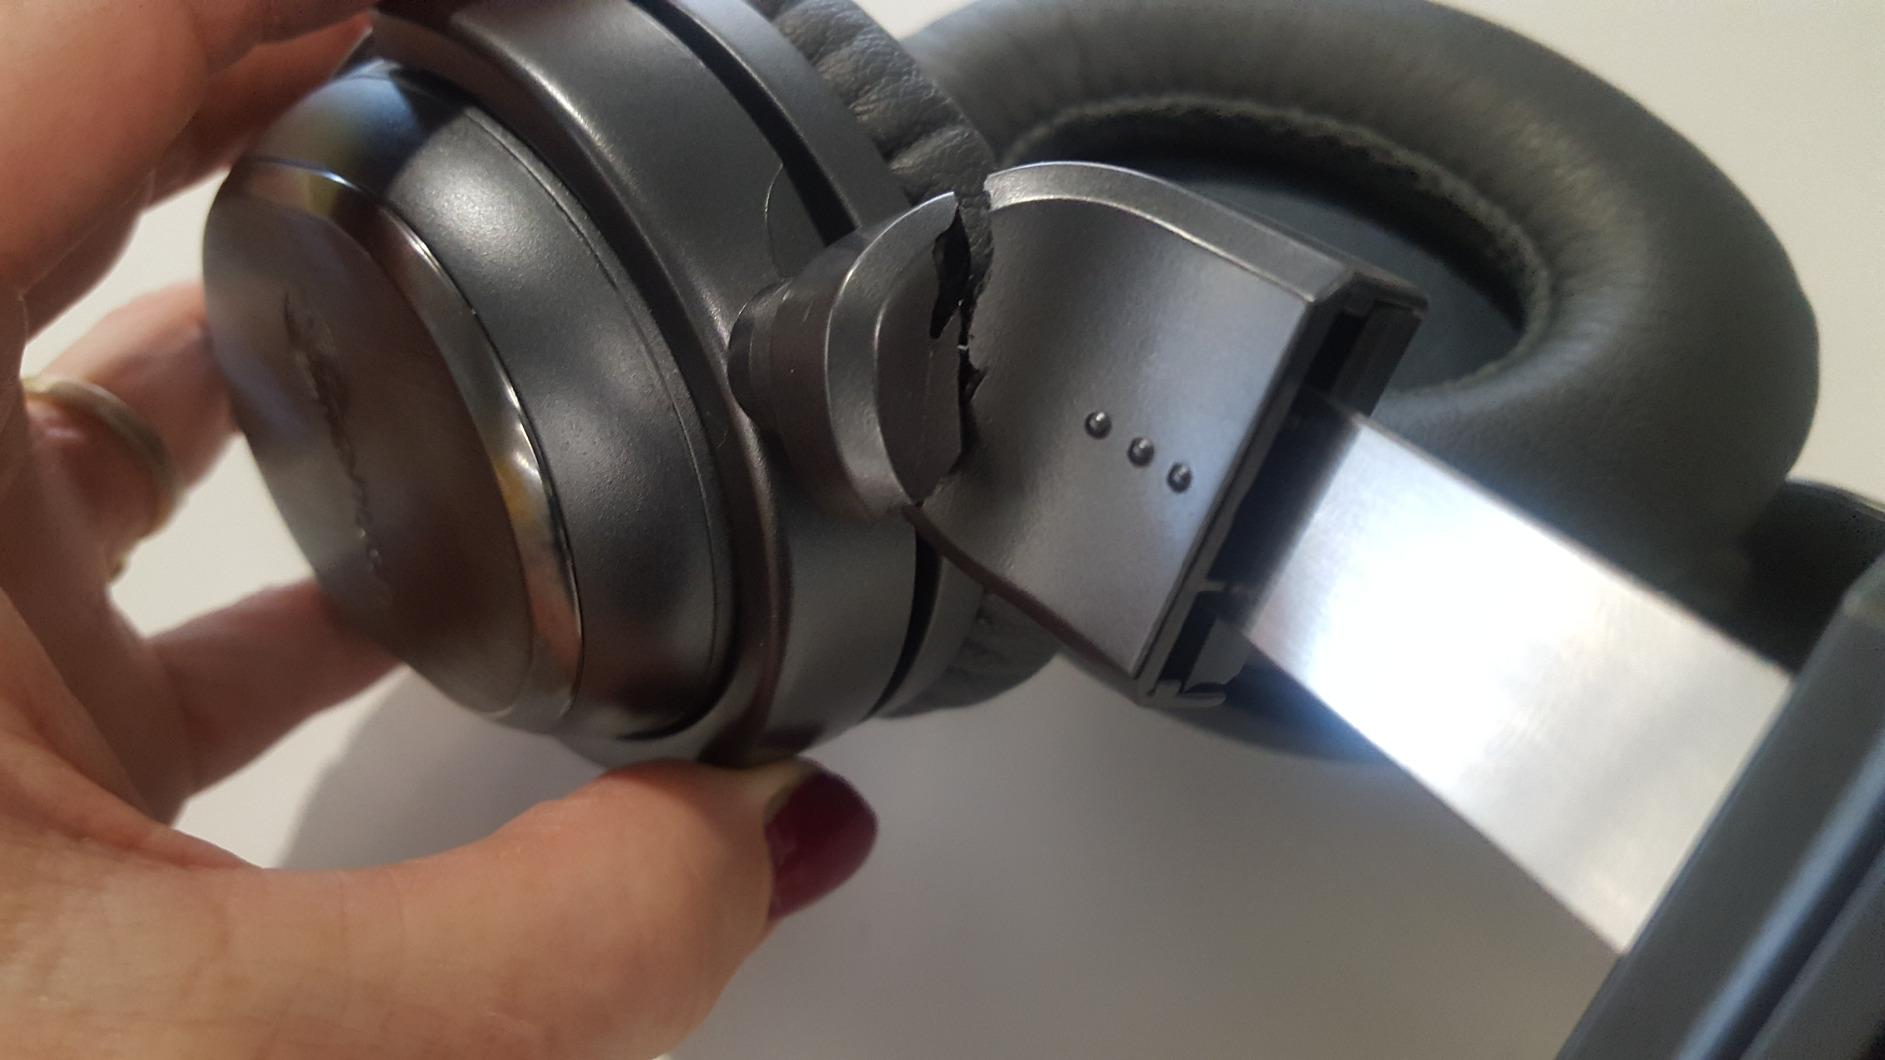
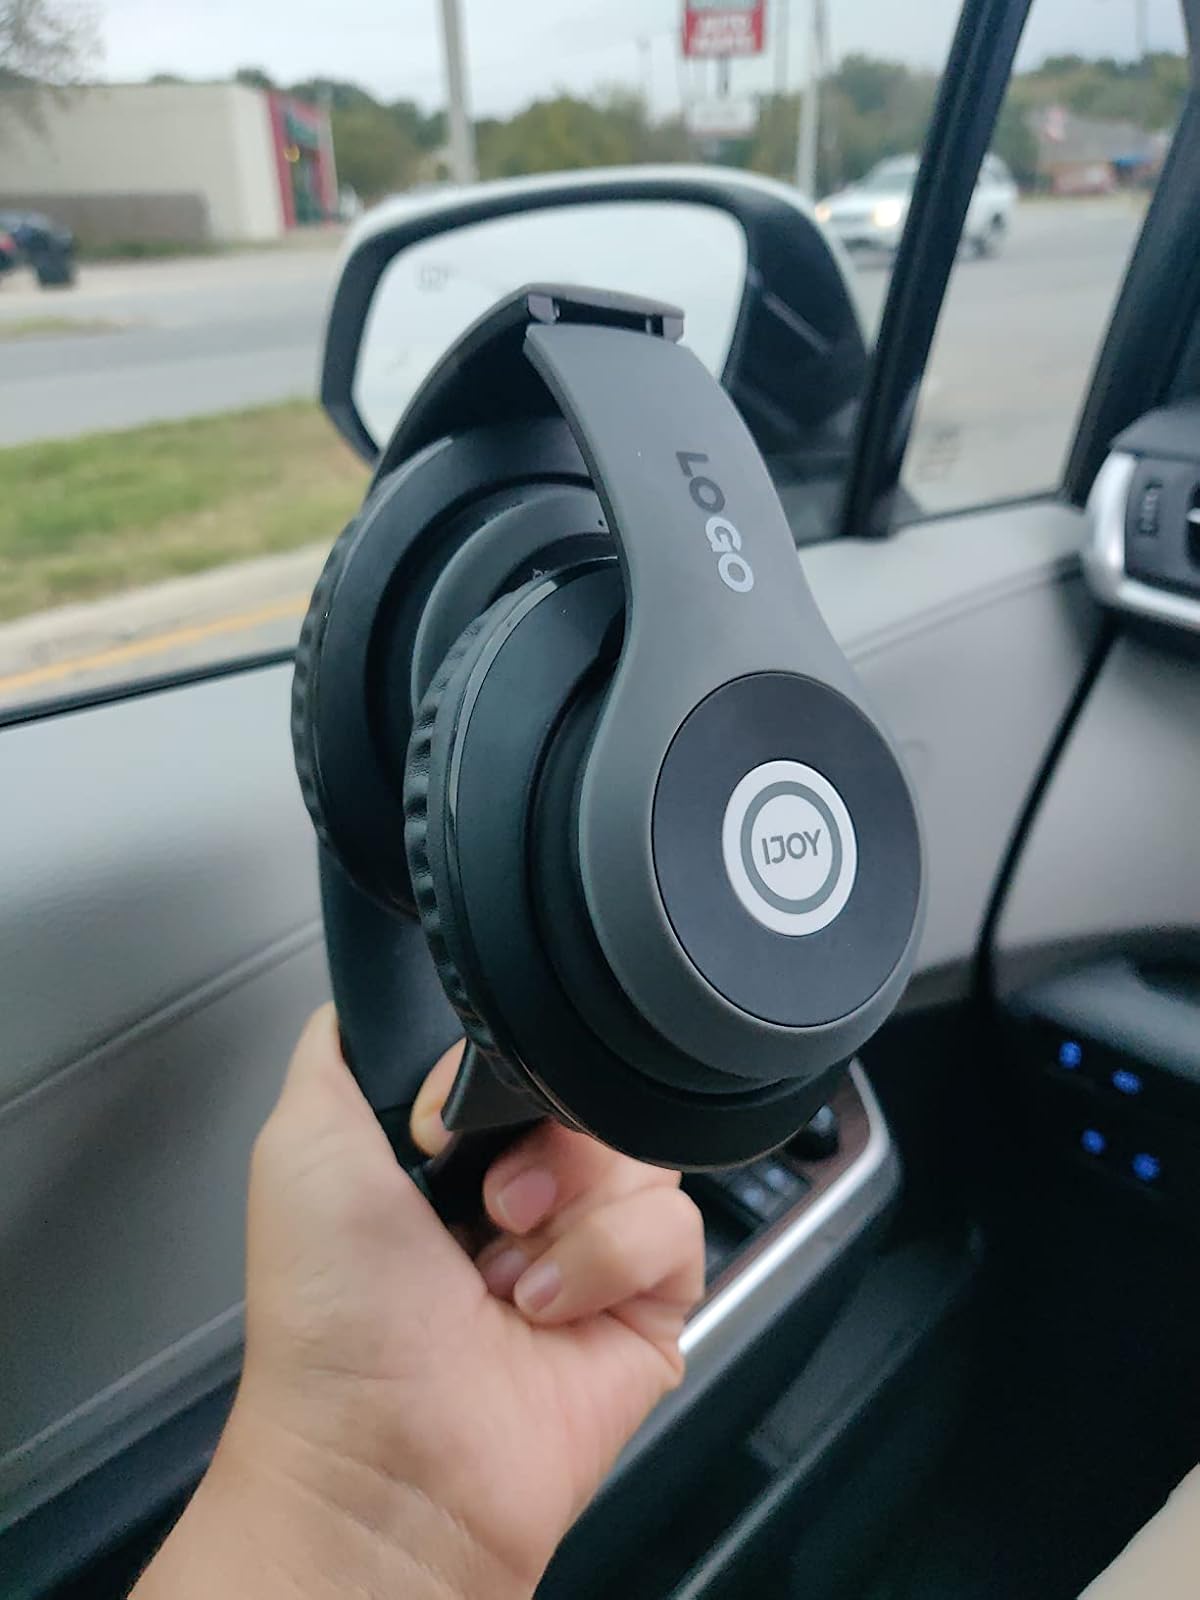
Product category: headphones
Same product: no